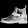
Label: Ankle boot